Answer in natural language. Considering the relative positions, where is black modern armchair (highlighted by a green box) with respect to Window (highlighted by a blue box)? Choose between the following options: above or below
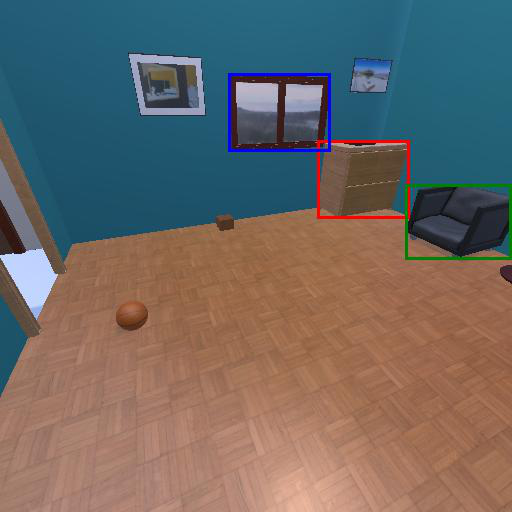
<answer>below</answer>